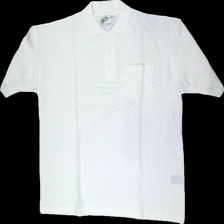
View: front
Type: T-shirt
Category: Men
Brand: Not in the list
Brand text on label: perZoni Sportswear
Colors: White
Material: 100% cotton
Cut: Regular, C-collar
Size: XL
Price range: <50
Recommended usage: Recycle
Description: White men's t-shirt from perZoni Sportswear, size XL. Poor condition.